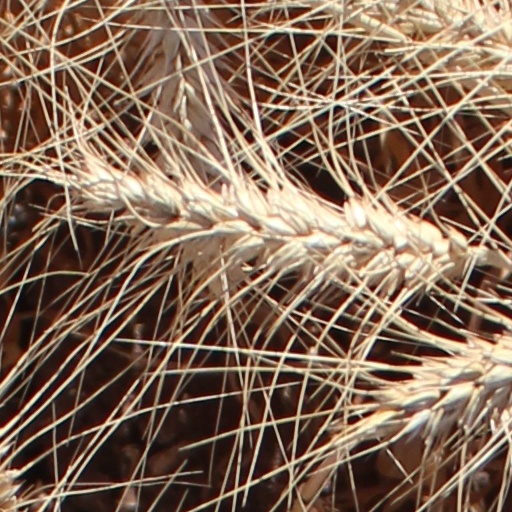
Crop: wheat